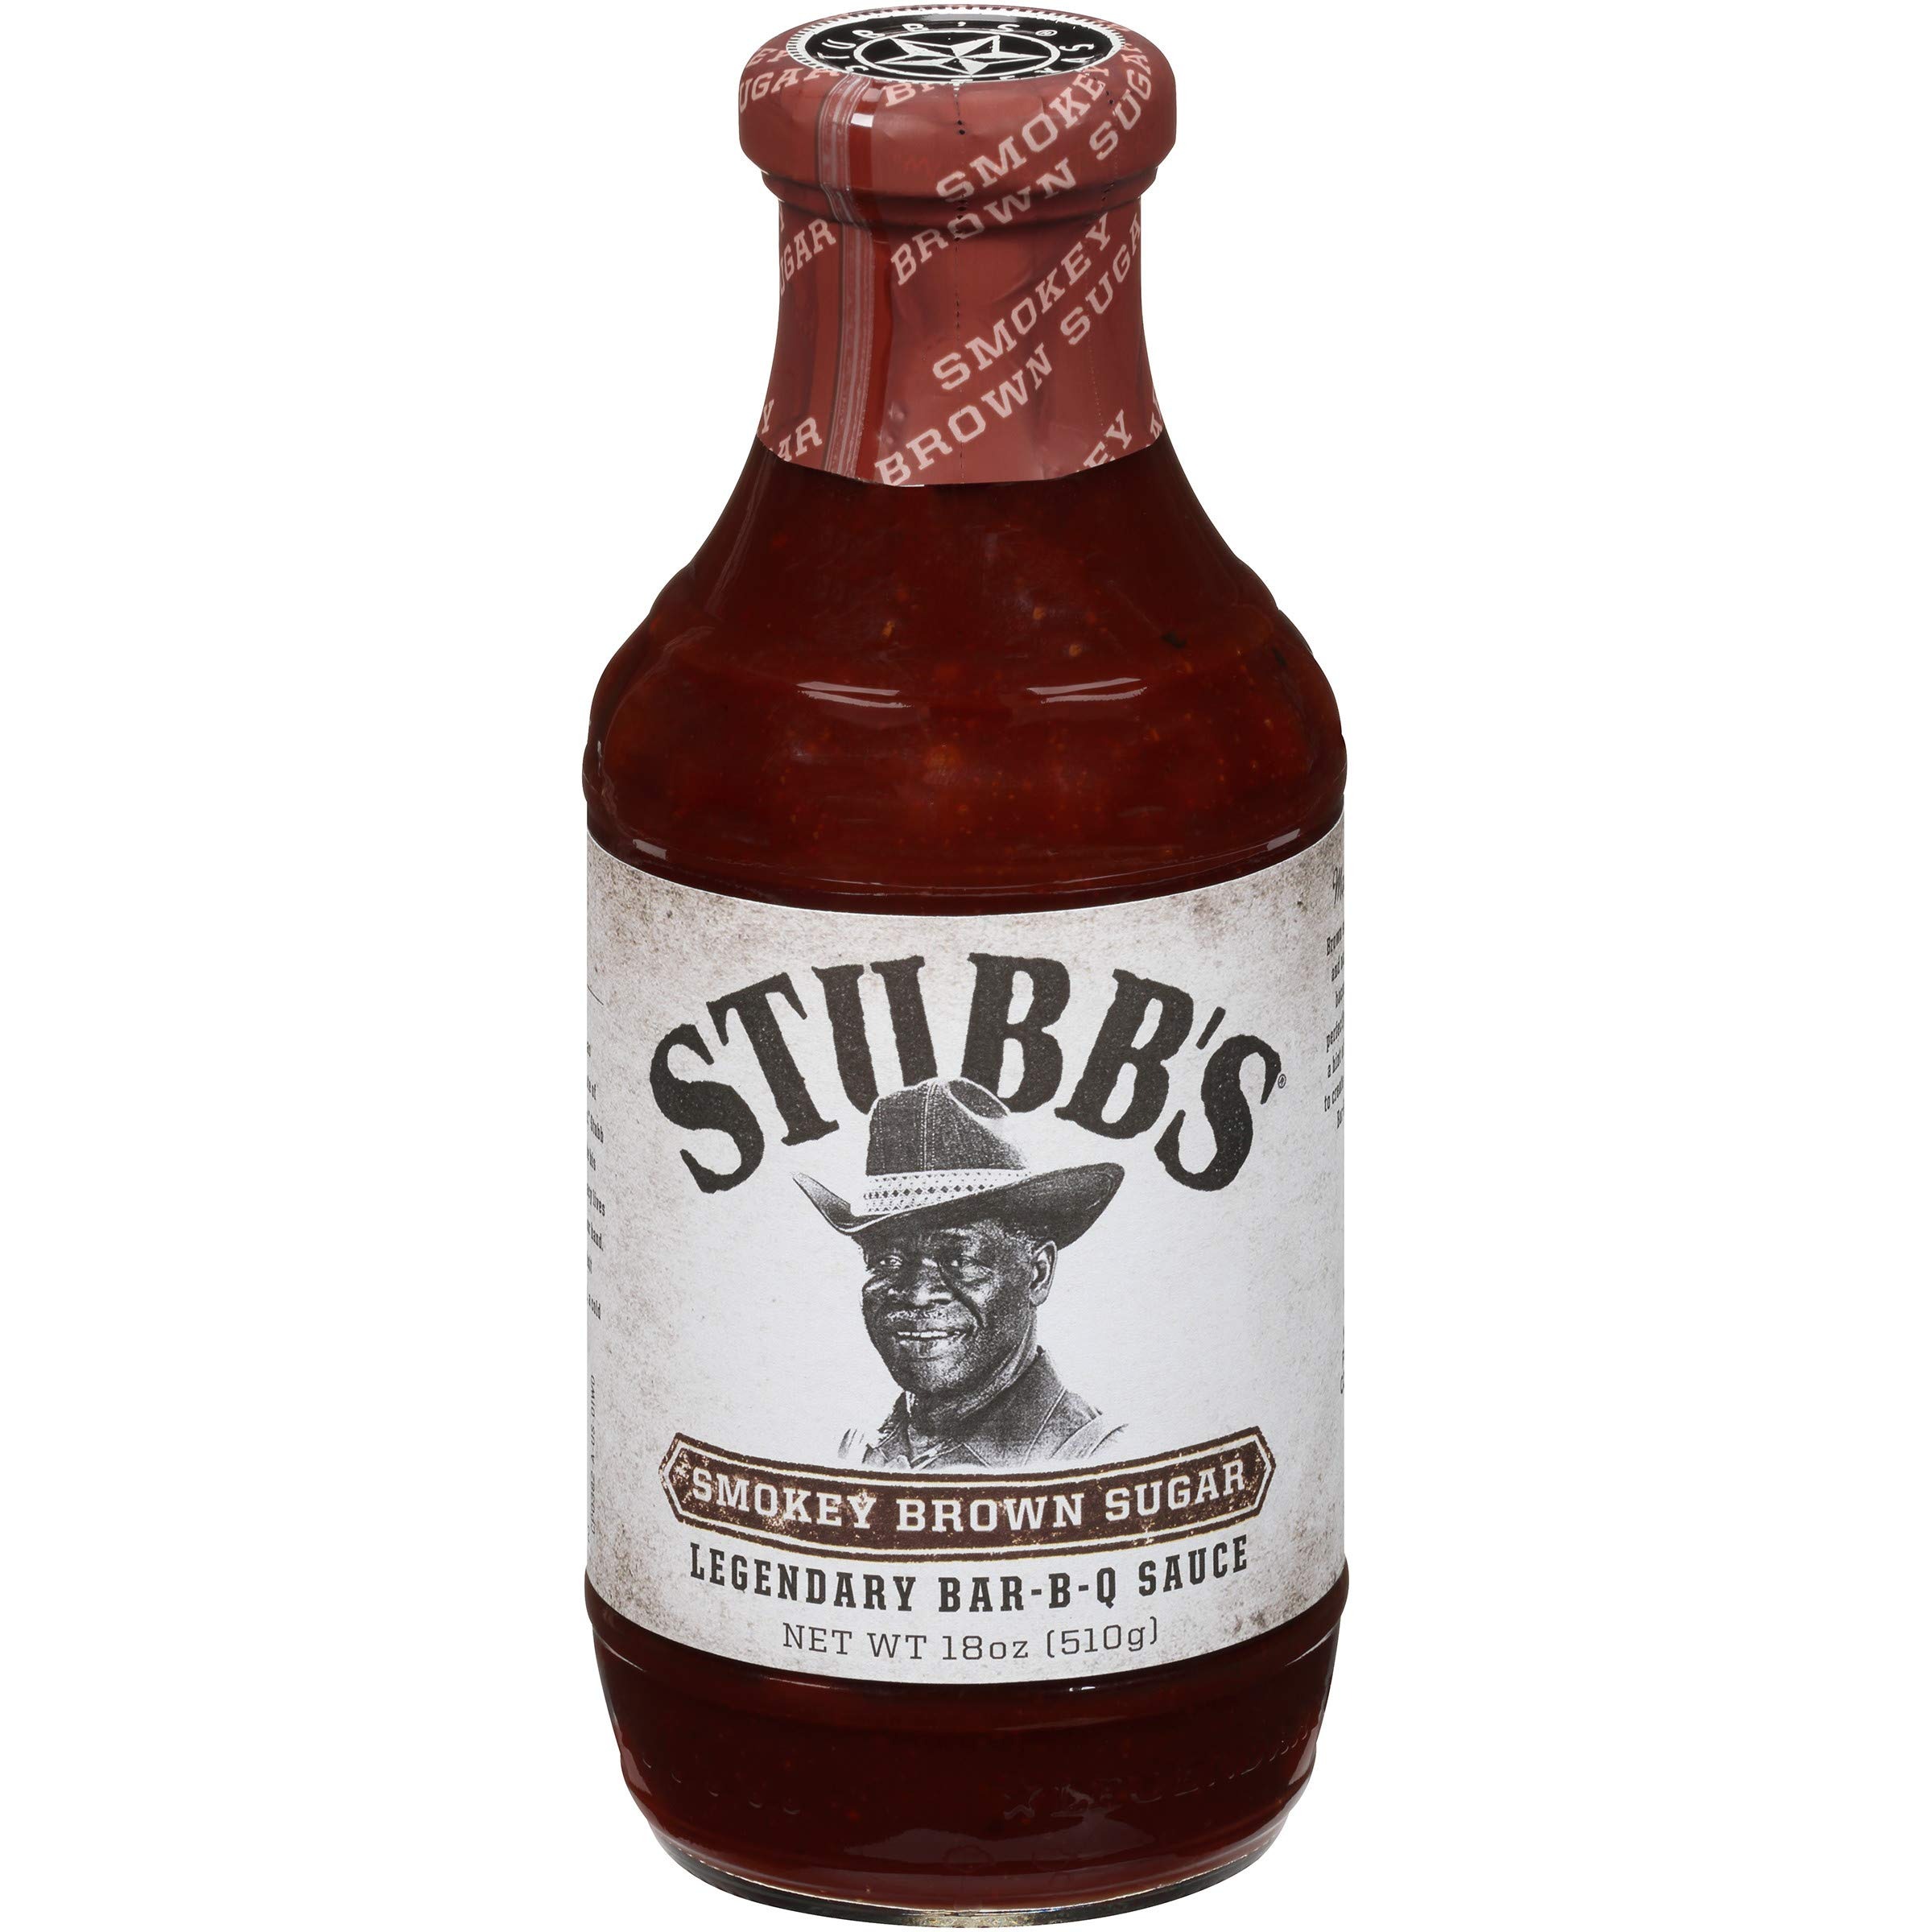
Item Name: Stubb's Smokey Brown Sugar BBQ Sauce, 18 oz (Pack of 4)
Bullet Point 1: BBQ sauce with brown sugar, molasses and natural hickory smoke
Bullet Point 2: Adds classic Texas flavor to ribs, chicken, wings, beef and pork
Bullet Point 3: Make sweet & smokey baked beans to serve with your grilled or smoked meats
Bullet Point 4: For all grilling occasions, from backyard barbecues to Fourth of July block parties
Bullet Point 5: No high-fructose corn syrup; non-GMO project verified & certified gluten-free
Bullet Point 6: C.B. Stubblefield opened Stubb’s Legendary Bar-B-Q in Lubbock, Texas in 1968, serving a plate of what he called "Love and Happiness"
Value: 72.0
Unit: Ounce

Price: 7.49